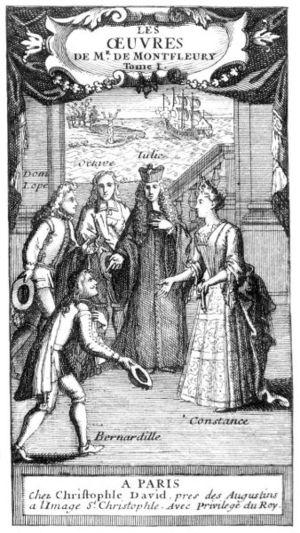
Montfleury, La Femme juge et partie 1705
L'Impromptu de l'Hôtel de Condé est une comédie de l'avocat et dramaturge Antoine Jacob, dit Montfleury, fils du comédien, composée en réponse à L'Impromptu de Versailles, dans lequel Molière critiquait, en le parodiant, le jeu tragique des comédiens de l'Hôtel de Bourgogne. Elle fut créée le soir du 11 décembre 1663, à l'Hôtel de Condé, en présence de la famille royale, à l'occasion du mariage du duc d'Enghien, fils du « Grand Condé » avec Anne de Bavière, fille d’Anne de Gonzague, princesse Palatine, elle-même sœur de Marie de Gonzague, reine de Pologne depuis 1646. Elle fut ensuite donnée en public, sur la scène de l'Hôtel de Bourgogne, et publiée au cours du mois de janvier suivant par le librairie Nicolas Pépingué.